Muhammad al-Rudani

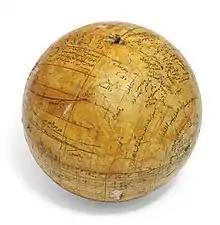
Astrolabe used by al-Rudani

Al-Rudani was born in in Taroudant. He was of Shilha origin. After studying in his hometown at the Great Mosque of Taroudant and its "Madrasa", he continued his studies in the Zaouia Nasiriyya under Mohammed ibn Nasir for four years, the Zaouia of Dila, in Marrakesh and in Fez. His teachers in Morocco were: the theologian Isa al-Sugtani (d.1651), the chronologist Muhammad ibn Said al-Marghiti (d. 1679), and the grammarian Muhammad al-Murabit al-Dilai' (d. 1678). Afterwards, he left to study in the Islamic east. Thus, in the early 1650s, he stayed in Algiers, where he studied under the logician Said ibn Ibrahim Qaddura. In Egypt and the Levant, he studied under Ali al-Ajhuri, Shihab al-Din al-Khafaji, Shihab al-Din al-Qaliyubi, Muhammad ibn Ahmad al-Shubri, al-Shaikh Sultan, Khayr al-Din al-Ramli, Muhammad al-Naqib ibn Hamza al-Hasani and Ibn Balban. He got an "ijazah" from all of these scholars.